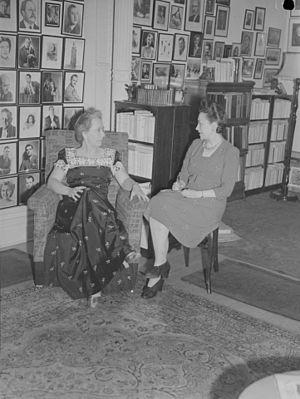
Lucille Desparois rend visite à la pianiste Marie-Thérèse Paquin qui habite avenue de Lorimier à Montréal. Les murs de la pièce dans laquelle elles se trouvent sont couverts de portraits.
Lucille Desparois-Danis est une auteur et animatrice de radio québécoise. En 1944, elle débuta comme conteuse en utilisant le pseudonyme de Tante Lucille.
Marie-Thérèse Paquin ou Marie-Thérèse Vintrin-Paquin est une professeur et pianiste québécoise née à Montréal le 4 juillet 1905, décédée dans la même ville le 9 mai 1997.